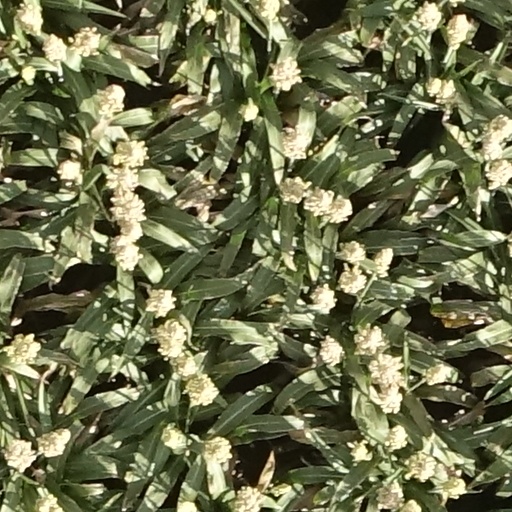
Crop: sorghum